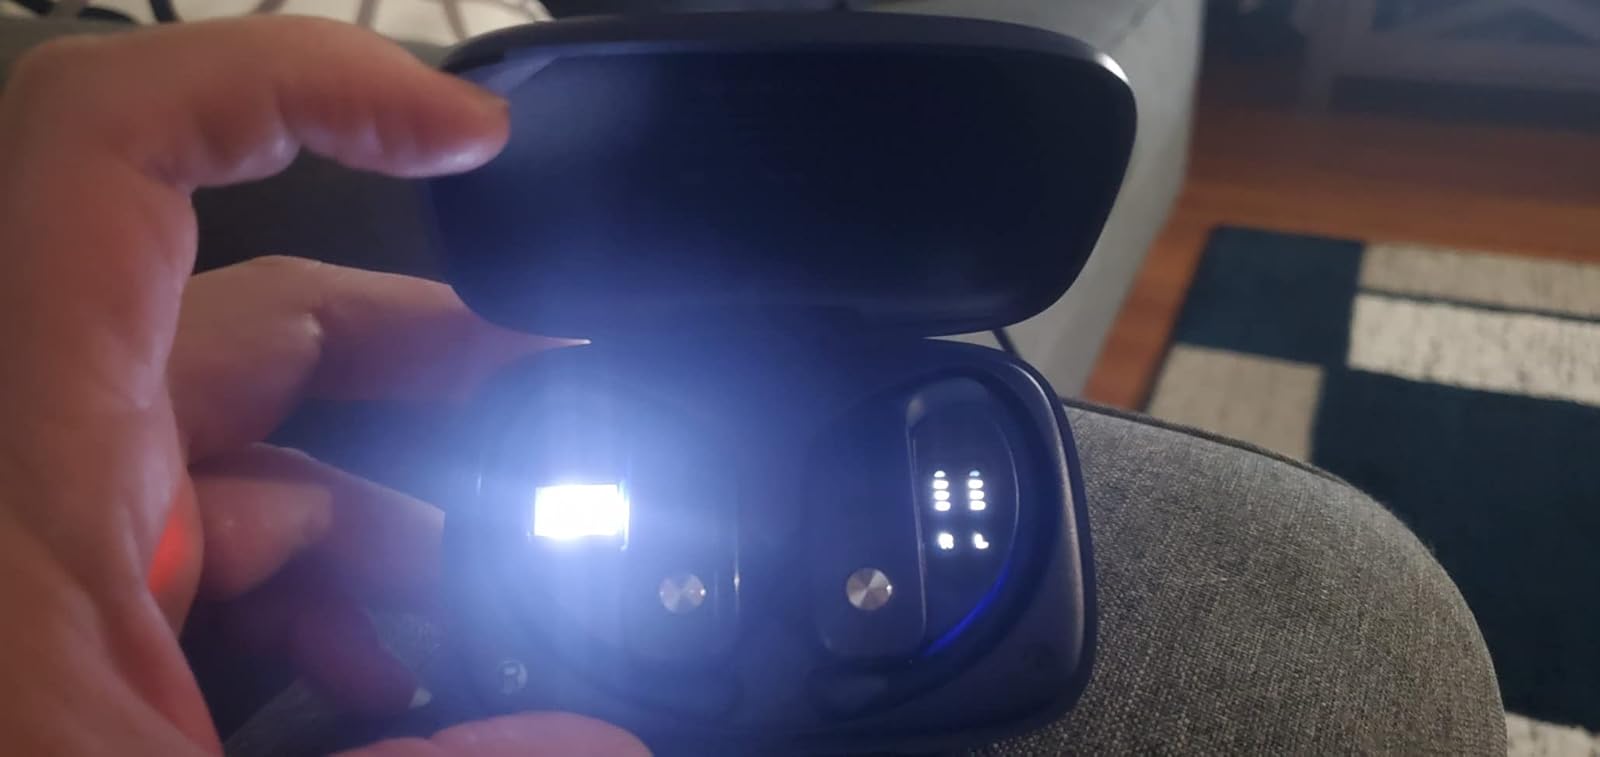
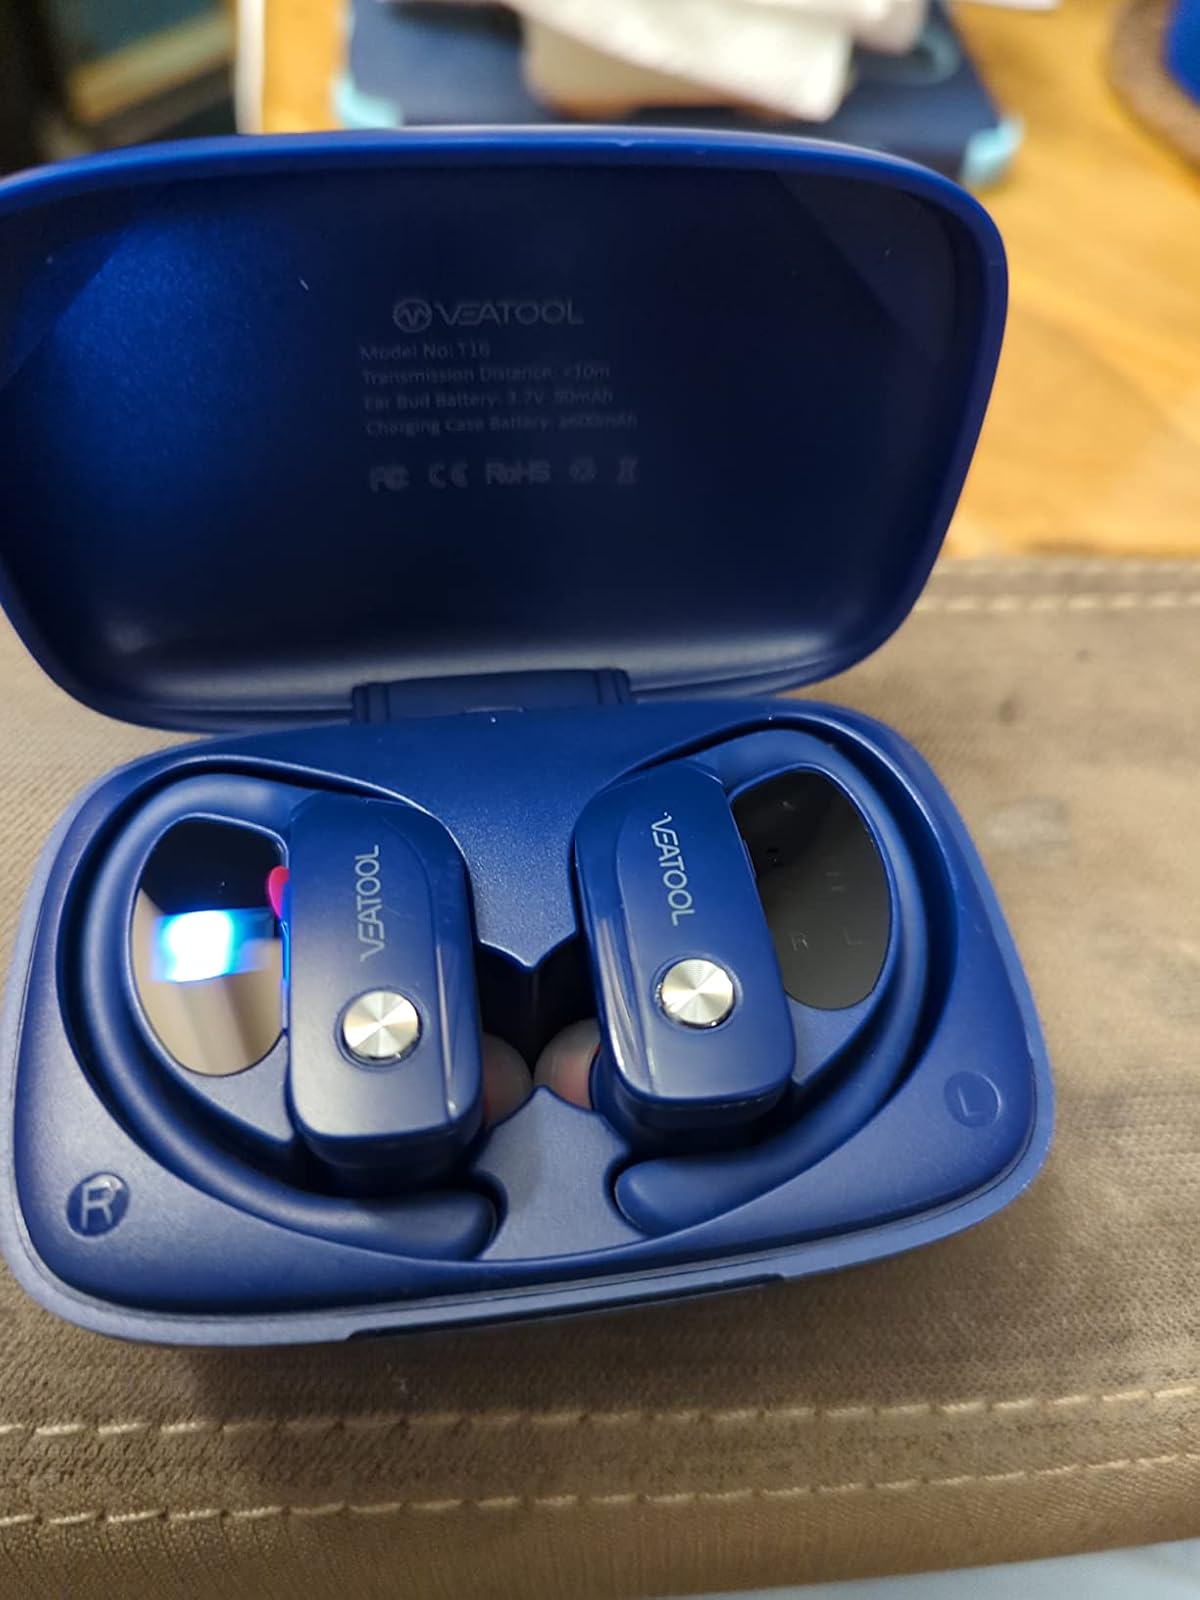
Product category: earbuds
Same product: yes